Karin Iten

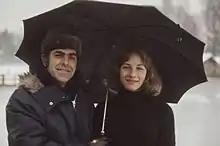
Iten in 1973 with Swiss television commentator Jan Hiermeyer

Karin Iten (11 August 1956 – 18 May 2010) was a Swiss figure skater. She won the bronze medal at the 1973 European Figure Skating Championships. She died on 18 May 2010 in Winterthur from the effects of diabetes. She was among the earliest skaters to perform the Biellmann spin, which was later named after Denise Biellmann, who popularised the spin.